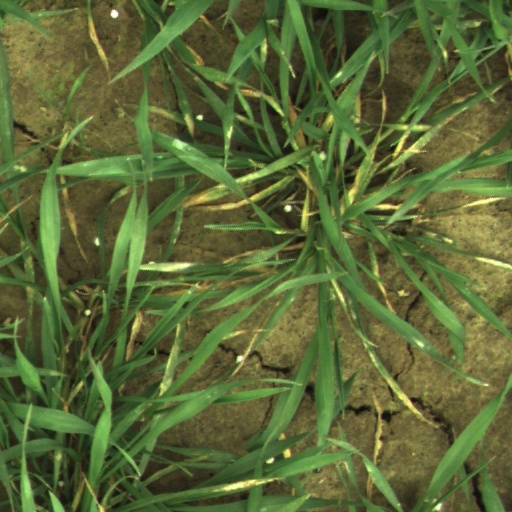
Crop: wheat